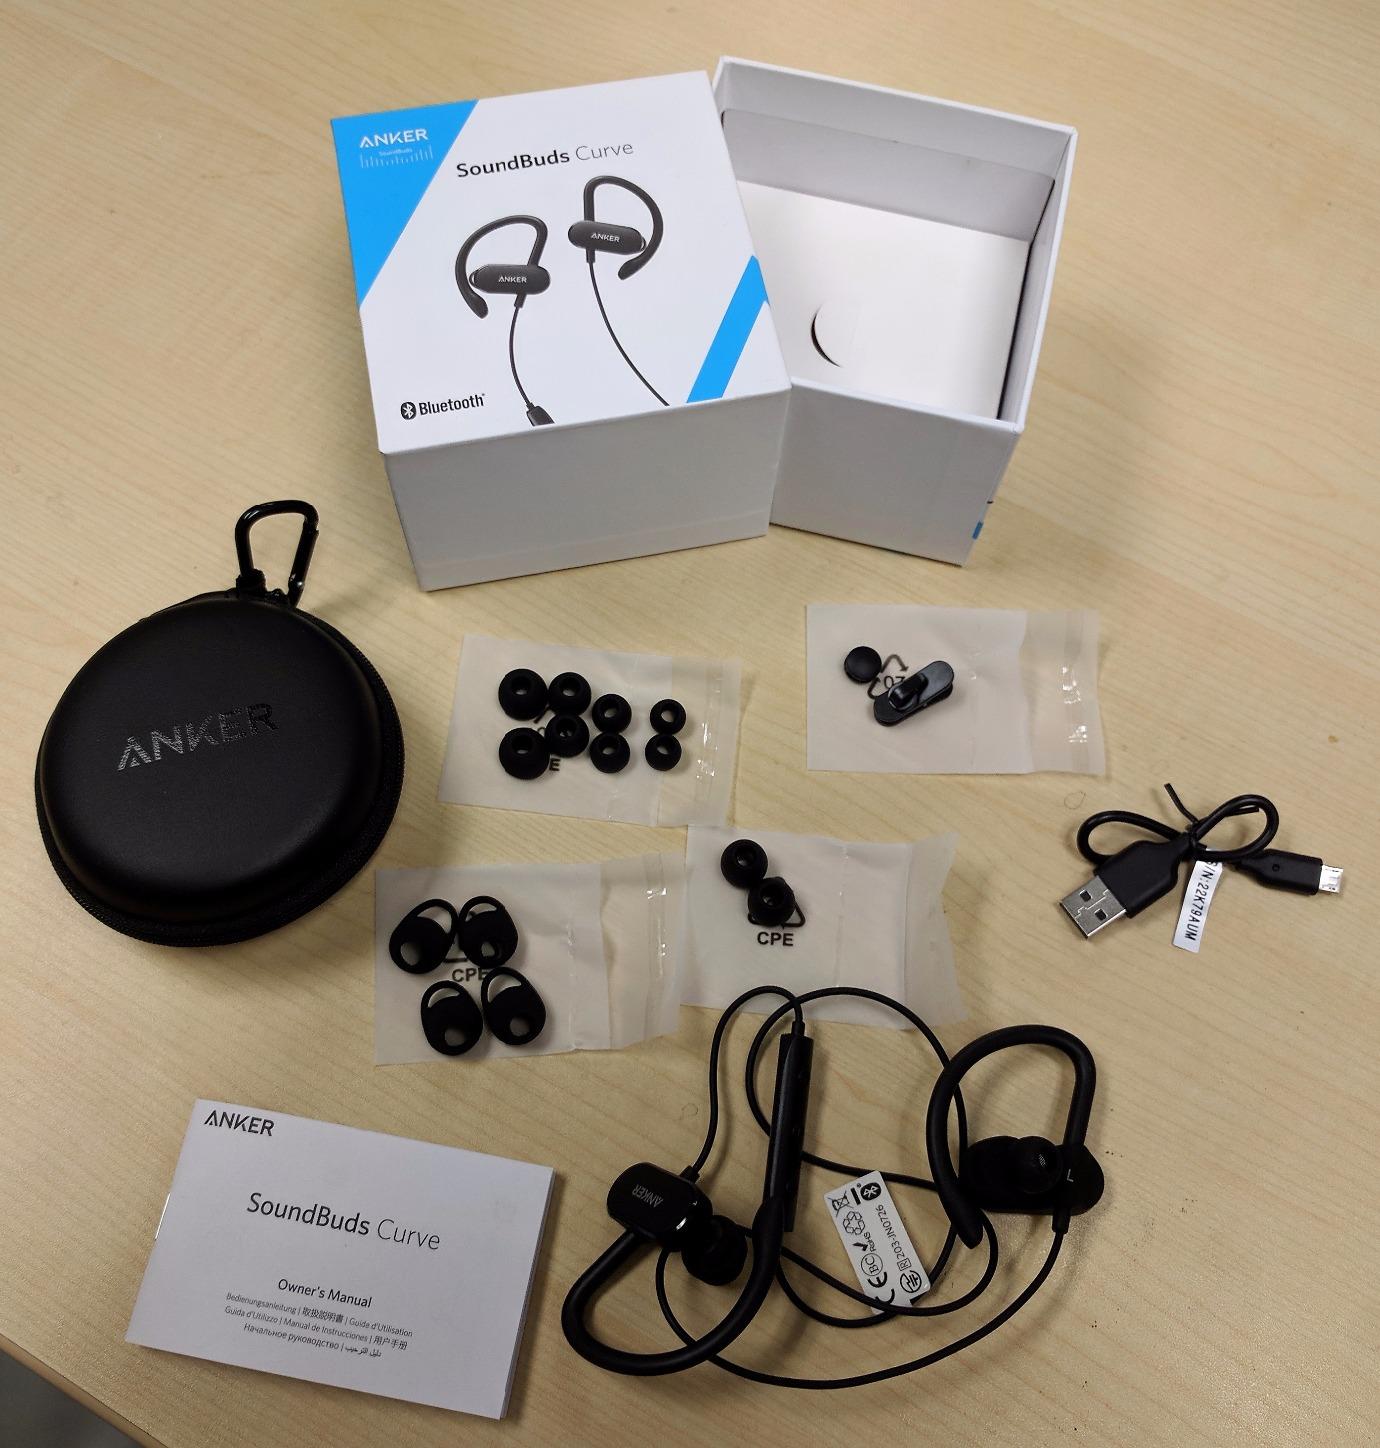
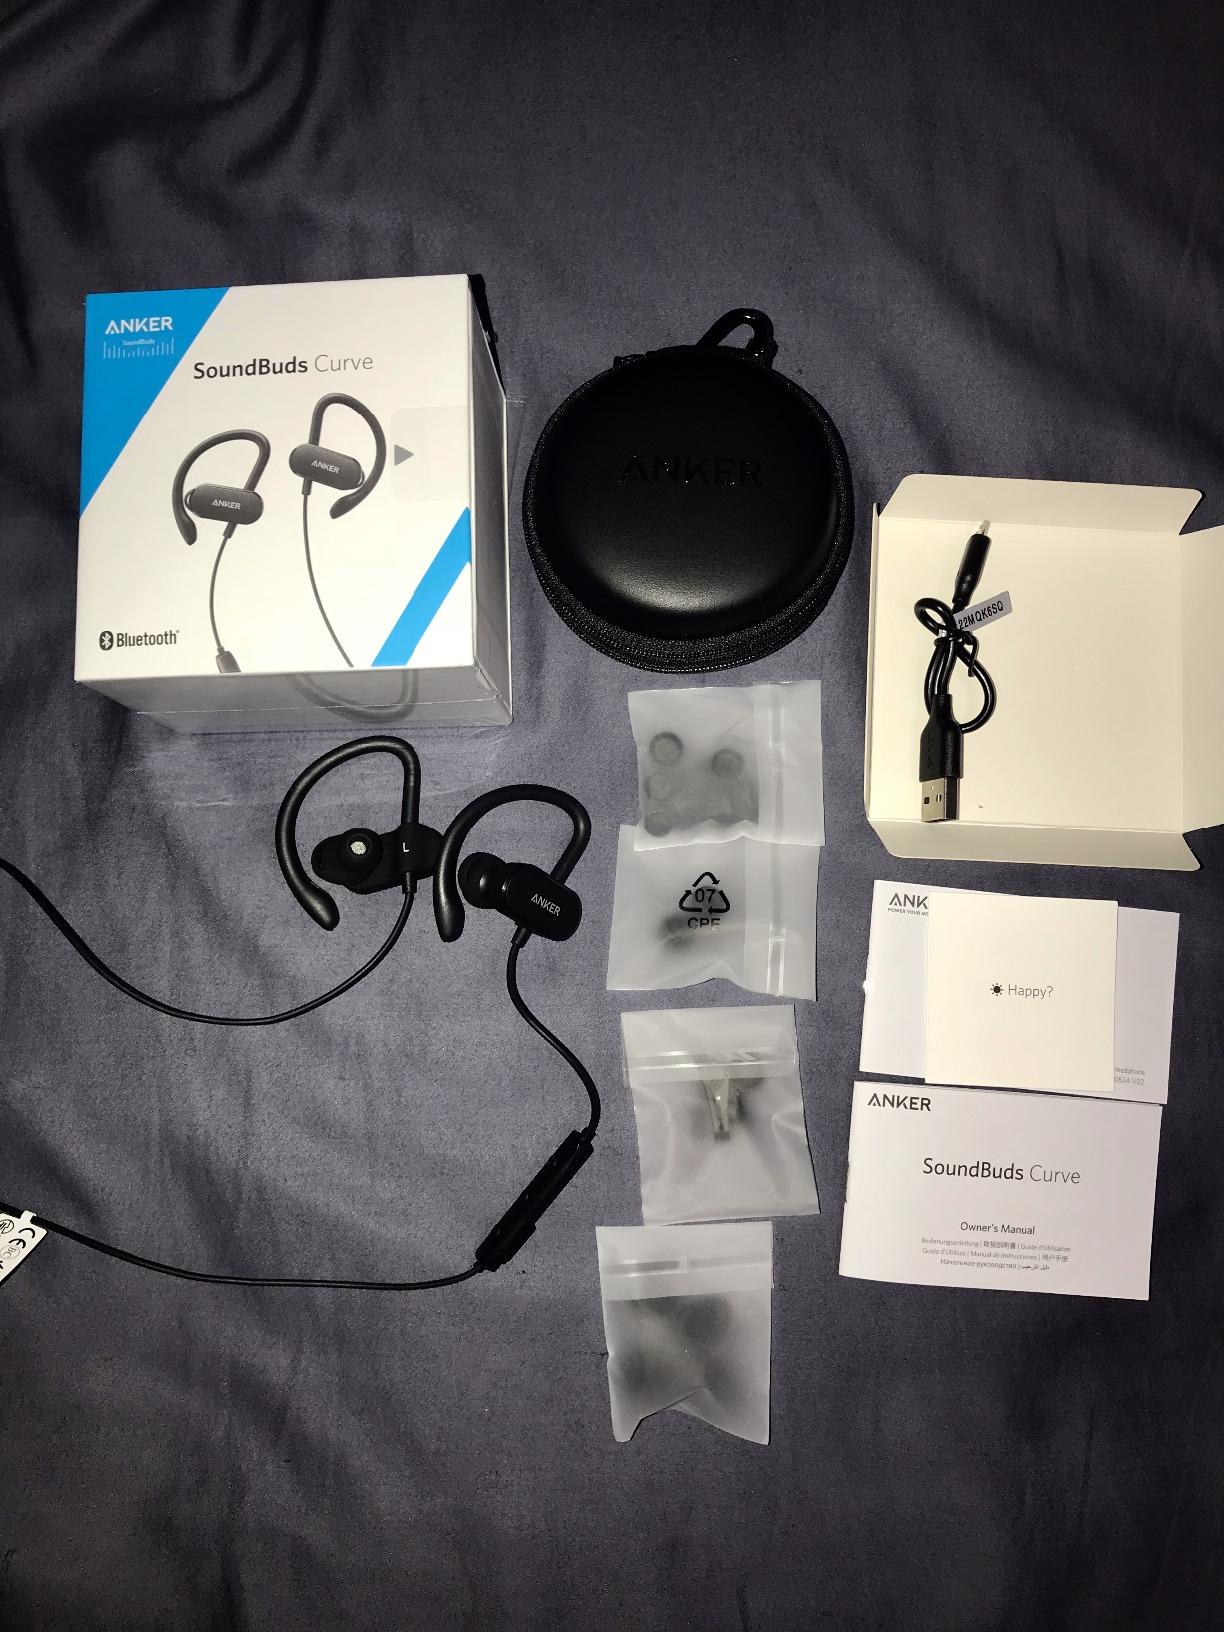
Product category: headphones
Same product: yes